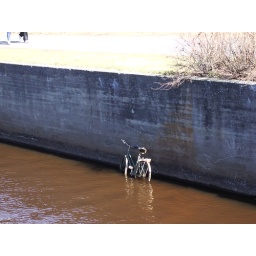
Finns like to throw bikes in dirty water